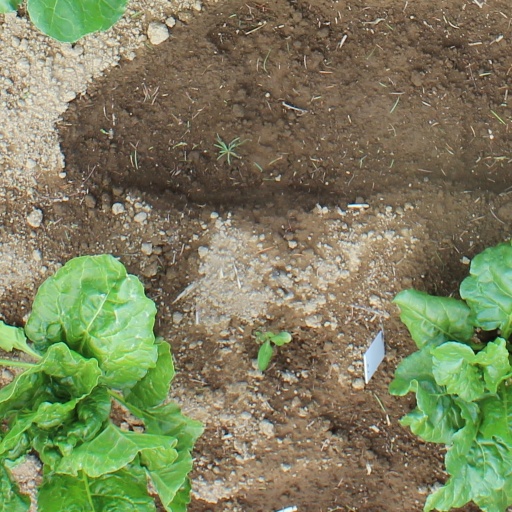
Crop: sugar beet